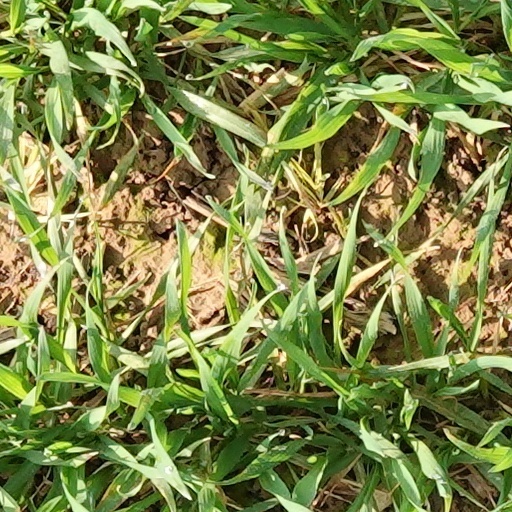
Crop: wheat